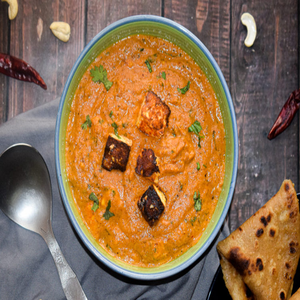
Dish: paneer